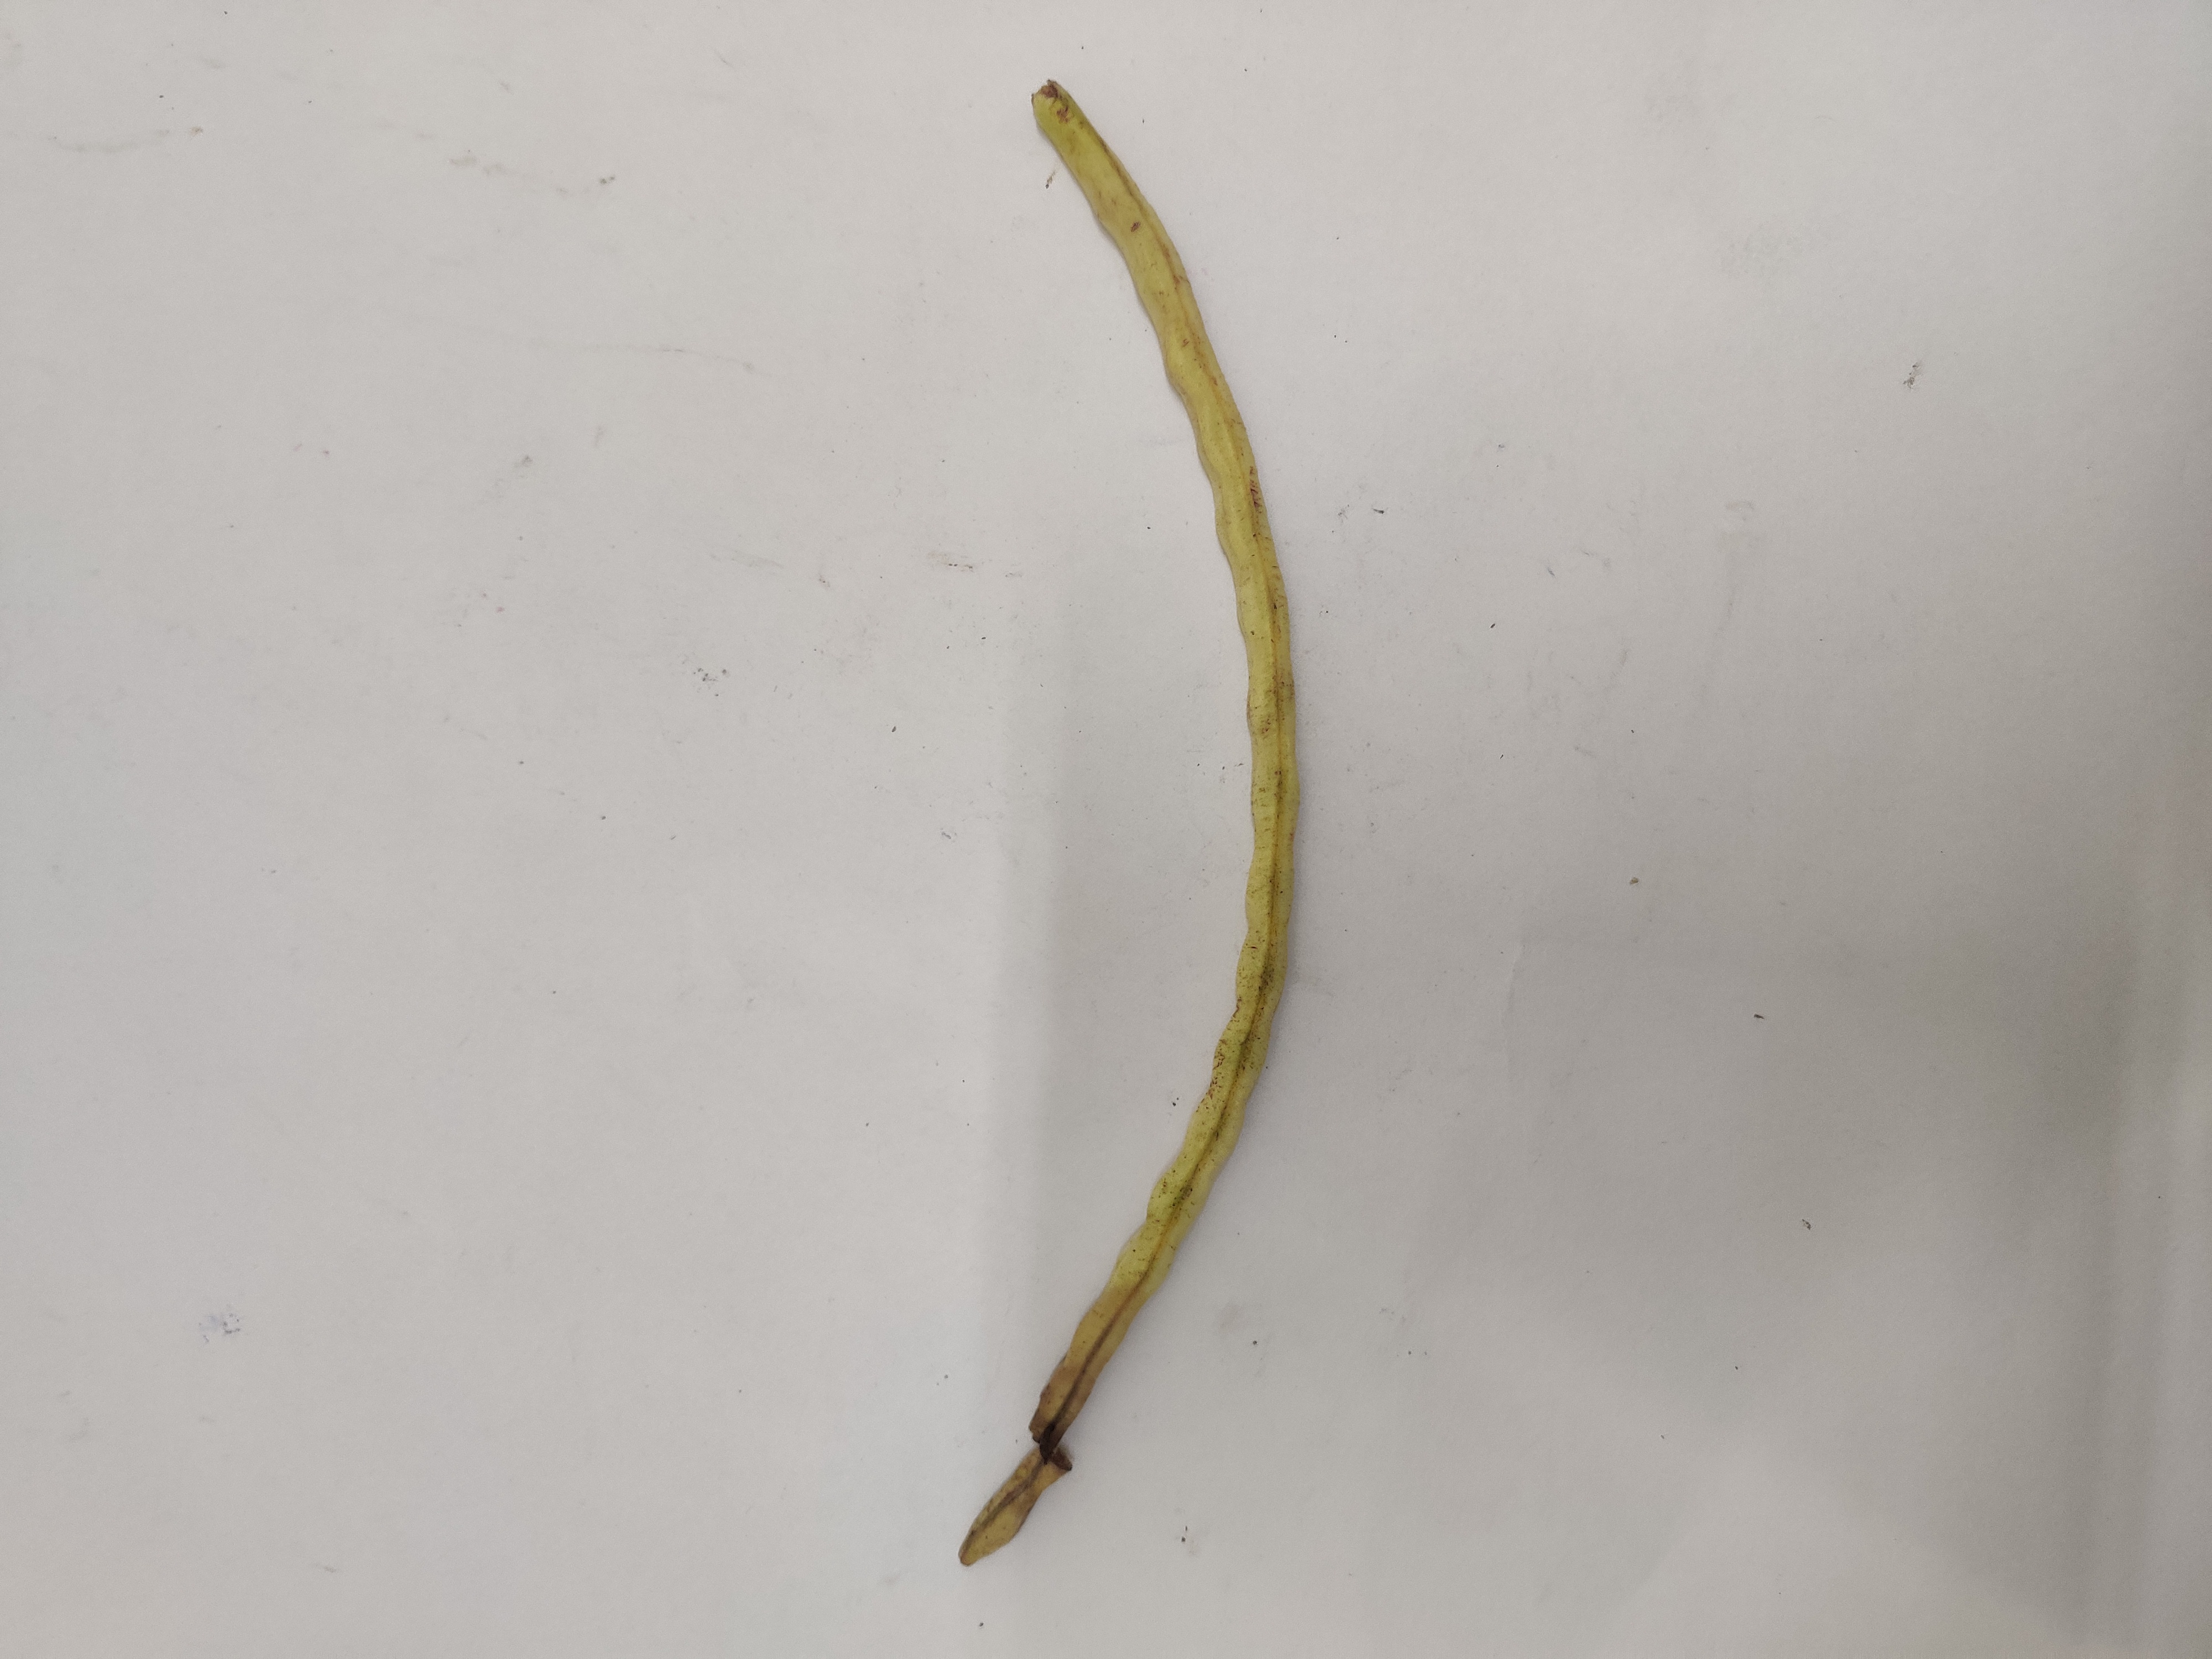
Crop: Cowpea
Condition: Severely Damaged